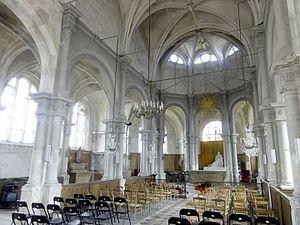
Nef, vue vers le nord-ouest.
L'église Saint-Martin est une église catholique paroissiale située à Mareil-en-France, en France. De l'extérieur, seuls le clocher et la façade occidentale du milieu du XIXᵉ siècle sont visibles depuis le domaine public, et dénués d'intérêt. Tout le reste de l'église a été édifié pendant une unique campagne de construction au début du dernier quart du XVIᵉ siècle, et séduit par l'homogénéité et la qualité de son architecture Renaissance. L'ordonnancement et la sculpture monumentale portent la signature artistique du maître-maçon Nicolas de Saint-Michel, de Luzarches, et montrent une ressemblance frappante avec l'église Saint-Martin d'Attainville. À l'instar de toutes les autres églises bâties par le même architecte, le voûtement d'ogives et la disposition générale sont hérités de l'architecture gothique, mais si l'on ne regarde que les supports, l'on pourrait se croire dans un édifice antique. Ce qui distingue l'église de Mareil-en-France est son plan exceptionnel avec déambulatoire complet, sans chapelles rayonnantes, mais avec une enfilade de chapelles peu profondes tout autour de l'église, grâce à des contreforts tournés vers l'intérieur.